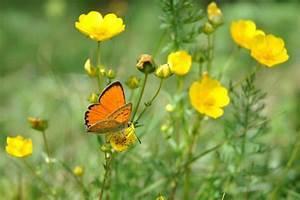
butterfly